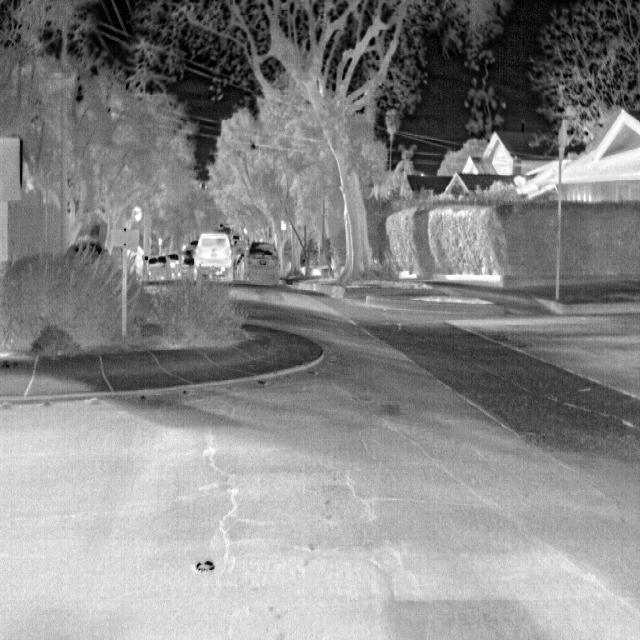
Detected objects:
label: person